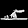
Label: Sandal